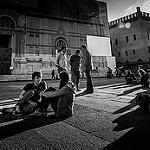
Label: B & W